Heinrich Ehrhardt

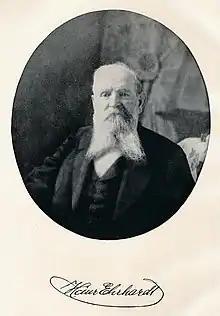
Heinrich Ehrhardt

Heinrich Ehrhardt (17 November 1840 in Zella St. Blasius – 20 November 1928 in Zella-Mehlis) was a German inventor, industrialist and entrepreneur.